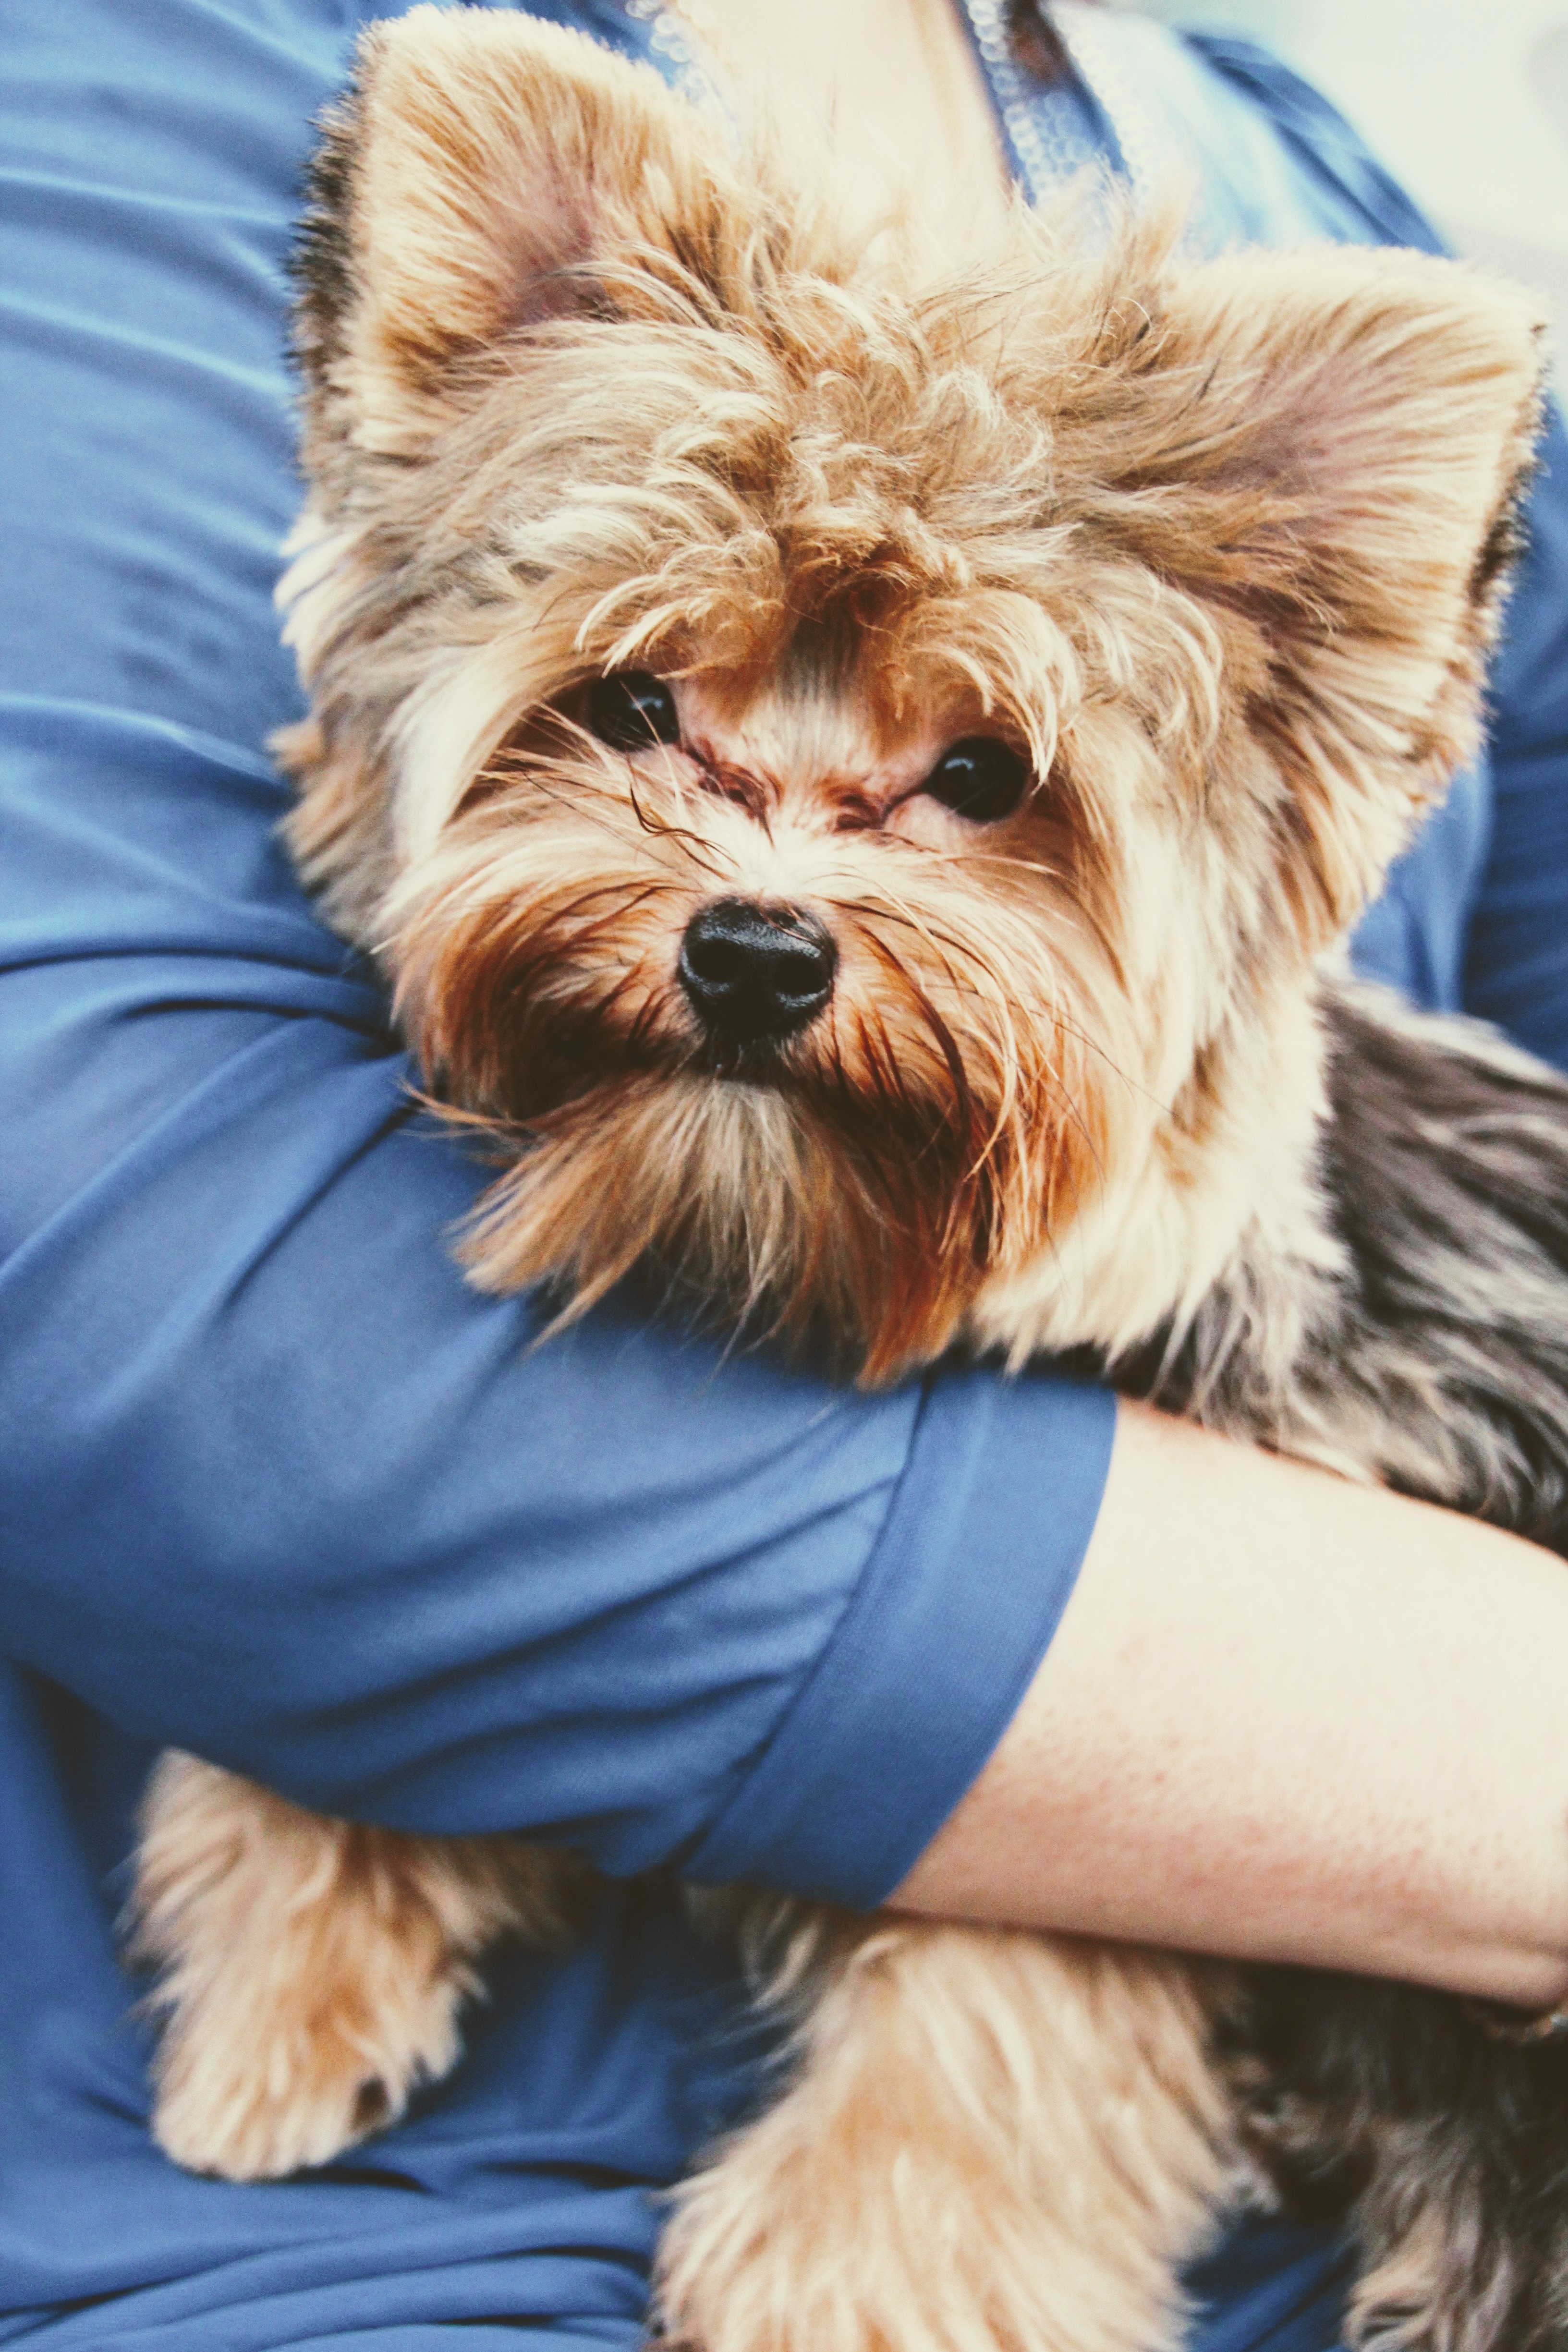
dog, pet, small, arm, dog breed, terrier, purebred dog, young dog, small dog, yorkshire terrier, lazy dog, dog like mammal